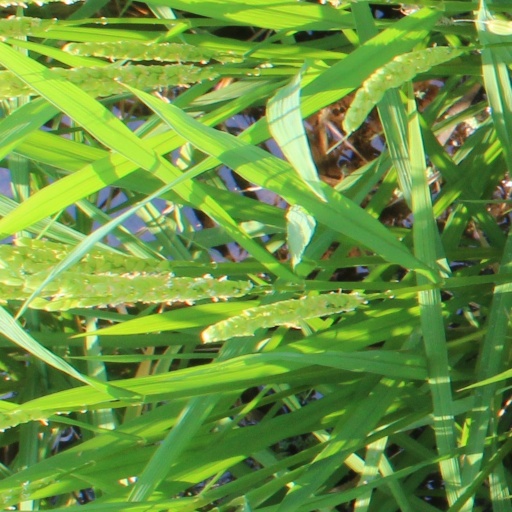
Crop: rice